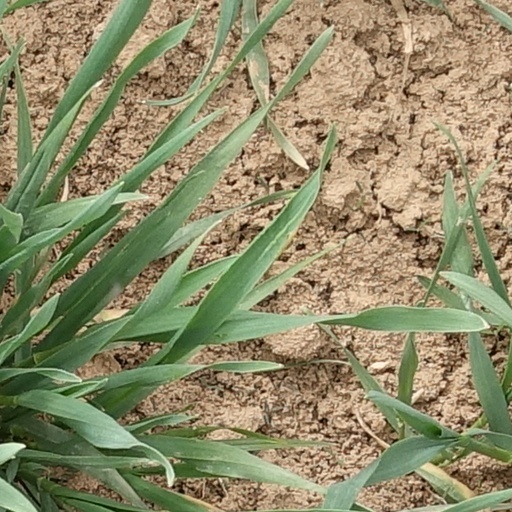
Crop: wheat